Newar cuisine

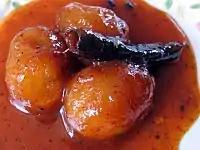
Āmli achār, relish made of Himalayan hog plum

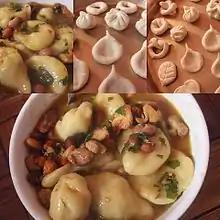
Gwarcha; Newa cuisine

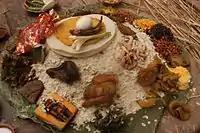
A typical snack of beaten rice, vegetables, roasted meat and other sides

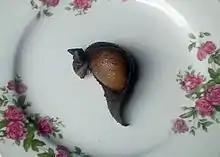
Sapu mhichā, leaf tripe bag stuffed with bone marrow

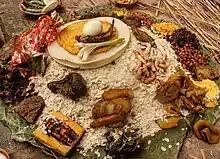
Lapte bhowe; Newa cuisine

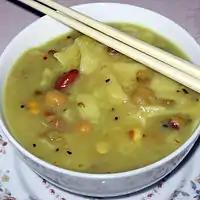
Kwati mixed beans soup

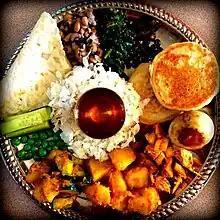
Image of a Newa cuisine "Samaybaji"

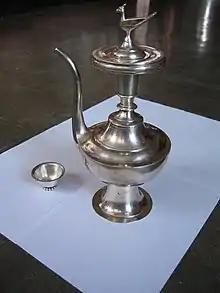
Anti (a type of vessel) liquor jar and bowl

Newars cook, store and serve food and beverages in containers and utensils made of gold, silver, copper, brass, iron, clay pottery, dried rice stalks, corn leaves and leaves of certain trees sewn together with toothpicks to make plates and bowls. Food is eaten with bare hands. It is customary to wash hands before and after a meal.